Lone Star Wind Farm

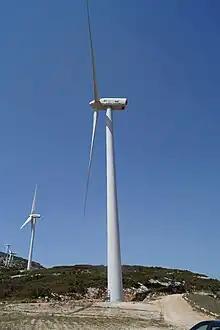
A Gamesa G87/2000 wind turbine in Arachnaio II, Greece. This is the same model of turbines used at Lone Star Wind Farm.

According to a facts sheet put out in 2021 by EDP Renewables North America, the Lone Star Wind Farm saves more than 711 million gallons of water each year. However in the fine print of the facts sheet it is stated that this number is calculated by using the assumption that more conventional forms of generated electricity use up 0.58 gallons for every kilowatt-hour(kWh) that is produced. The 0.58 gallon/kWh statistic is taken from a study published by the Argonne National Laboratory's Energy System Division in 2016, entitled "Water Consumption Factors for Electricity Generation in the United States" by authors Uisung Lee, Jeongwoo Han, and Amgad Elgowainy.